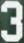
Number: 3